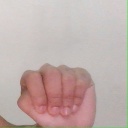
अक्षर: ठ